Afghan art

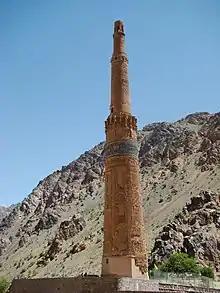
The Minaret of Jam (c. 1190)

After the Islamic conquest of Afghanistan, a slow process mostly completed from the west in the 7th century, Afghan art changed dramatically from previous Greco-Buddhist works, due to the adoption of Islam. Afghan local materials such as lapis lazuli were adapted for use in Islamic art. The Ghazni Minarets (12th century) and Minaret of Jam (c. 1190) are examples of fine brick and tile work on high minarets or "victory towers". Mosques built in Afghanistan and in the Arab world are built with elaborate tiling styles. Many of these styles were influenced from Chinese ceramics Afghanistan served as a conduit for introduction to these Chinese ceramic styles and techniques due to its strategic location on the Silk Road.